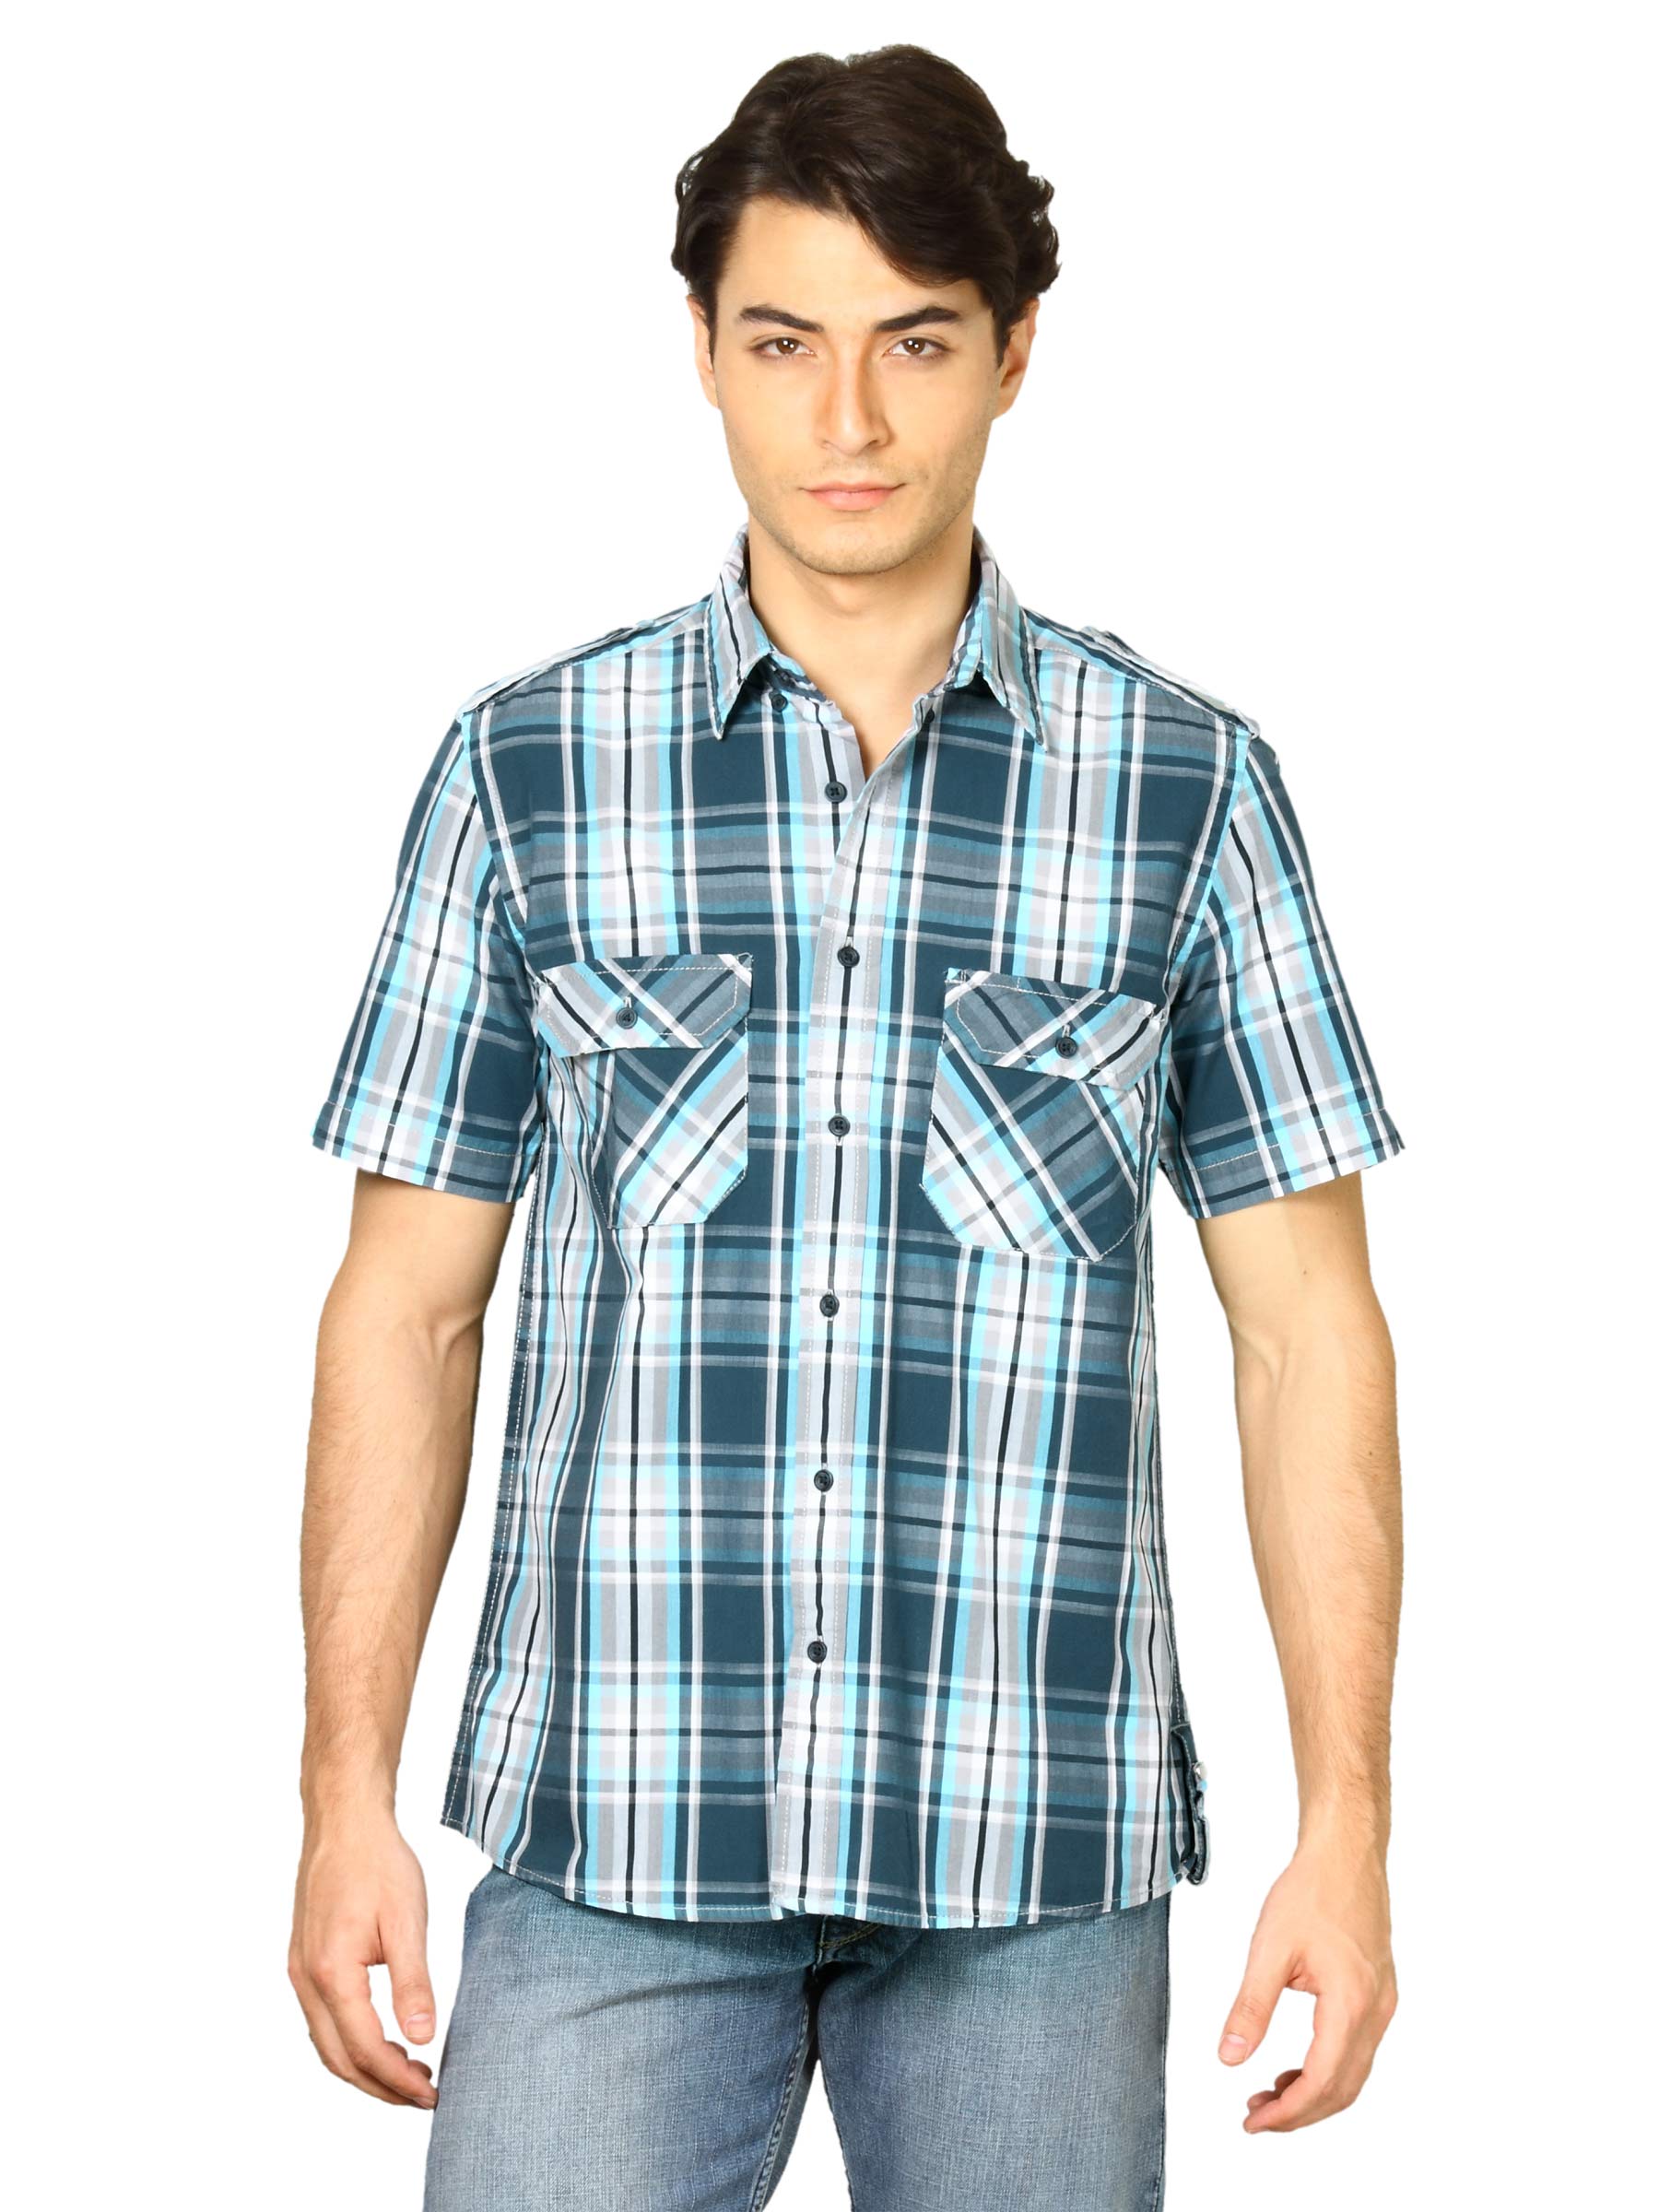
Indigo Nation Men Checks Blue Shirts
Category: Apparel / Topwear / Shirts
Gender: Men
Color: Blue
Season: Fall 2011
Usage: Casual